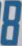
Number: 8